Sindangan

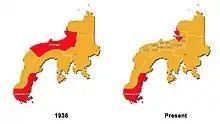
Sindangan's political territory in 1936 (left) and in the present (right) in comparison with Zamboanga City

At the time of its creation as an independent municipality, Sindangan had the biggest territory in terms of land area in the then Province of Zamboanga (now the administrative region Zamboanga Peninsula with three separate provinces). It once comprised the current municipalities of Sindangan, Siayan, Leon B. Postigo, Salug, Godod, Liloy, Tampilisan, Labason, Gutalac, and Kalawit. With these measurements as evidenced, Sindangan was deemed to be bigger than the present land area of Zamboanga City before its division.